Arthur Lake (bishop)

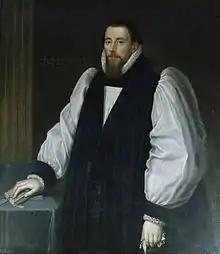
Courtesy of the Warden and Scholars of New College, Oxford

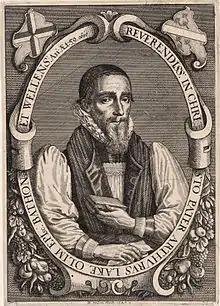
A contemporary engraving of Arthur Lake by Wenceslas Hollar.

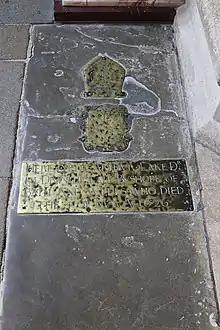
Tomb in Wells Cathedral

Arthur Lake (September 1569 – 4 May 1626) was Bishop of Bath and Wells and a translator of the King James Version of The Bible.